Camellia japonica

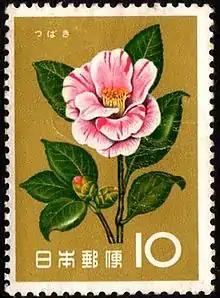
"C. japonica" on a Japanese postage stamp.

The oldest trees of "Camellia japonica" in Europe can be found in Campobello (Portugal), Caserta (Italy) and Pillnitz (Germany). These were probably planted at the end of the 16th century.